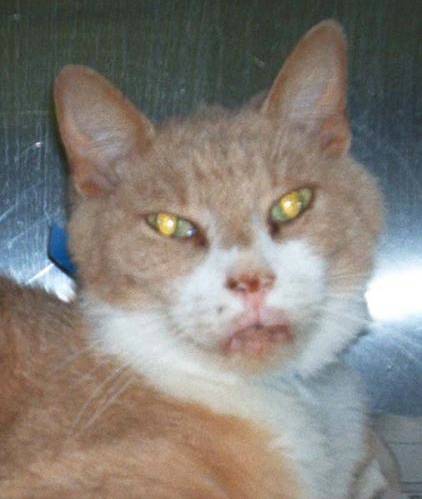
Label: cat